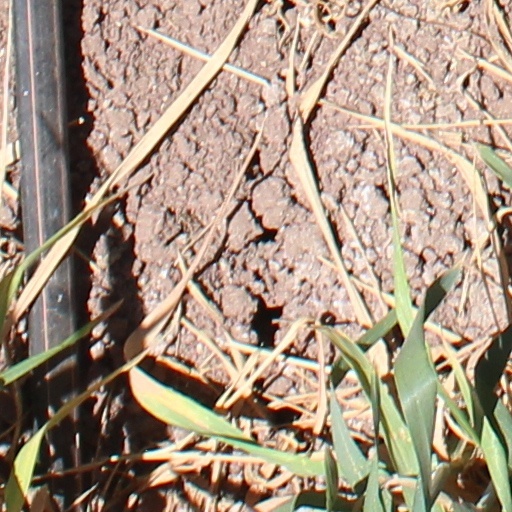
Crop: wheat